Appalachia

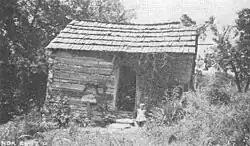
A 1930s-era TVA photograph showing a young girl in front of her family's house in the lower Clinch River valley in East Tennessee

Coal mining is the industry most frequently associated with the region in outsiders' minds, due in part to the fact that the region once produced two-thirds of the nation's coal. At present, however, the mining industry employs just 2% of the Appalachian workforce. The region's vast coalfield covers between northern Pennsylvania and central Alabama, mostly along the Cumberland Plateau and Allegheny Plateau regions. Most mining activity has been concentrated in eastern Kentucky, southwestern Virginia, West Virginia, and western Pennsylvania, with smaller operations in western Maryland, Tennessee and Alabama. The Pittsburgh coal seam, which has produced 13 billion tons of coal since the early 19th century, has been called the world's most valuable mineral deposit. There are over 60 major coal seams in West Virginia and over 80 in eastern Kentucky. Most of the coal mined is bituminous, although significant anthracite deposits exist on the fringe of the region in central Pennsylvania. About two-thirds of Appalachia's coal is produced by underground mining, the rest by surface mining. Mountaintop removal, a form of surface mining, is a highly controversial mining practice in central Appalachia due to its negative impacts on the environment and health of residents.